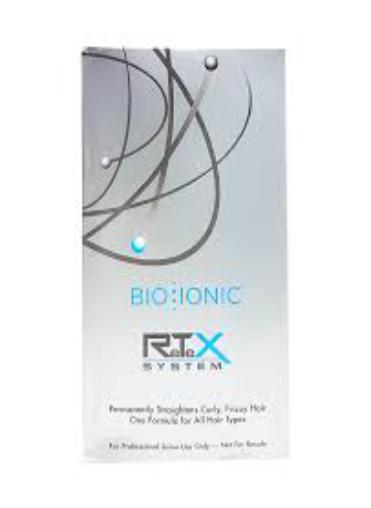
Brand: bio ionic
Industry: Necessities